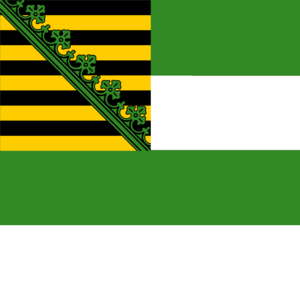
Les traités de Poznań sont deux accords signés en décembre 1806 à Poznań qui, d'une part, mettent fin à la guerre entre la France et la Saxe après la défaite de cette dernière lors de la guerre de la Quatrième Coalition et, d'autre part, règlent l'accession des duchés saxons à la Confédération du Rhin.
Le duché de Saxe-Meiningen ou duché de Saxe-Meiningen-Hildburghausen est un ancien État d'Allemagne centrale, dont la branche ernestine de la maison de Wettin a été la famille régnante.
La noblesse du Saint empire ou noblesse impériale, est l’ensemble des personnes ayant reçu un titre ou sa confirmation à le porter directement de l'empereur du Saint-Empire, formant d'une part, une noblesse dite "immédiate" et souveraine, relevant uniquement de l'empereur; et de l'autre une noblesse honorifique médiate, soumise aux seigneurs locaux. Médiate ou immédiate, cette noblesse était reconnue dans tout l'empire. Celle ci ne doit pas être confondue avec les noblesses territoriales des États qui composaient l'empire, qui elles, n'étaient reconnues que dans leurs territoires respectifs.